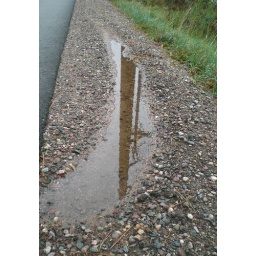
Rainy day water gathered,Tire treads in gravel.Yet one more imprint reflected there:A high-tension power pole makes Its watery mark.